Mori, Hokkaido

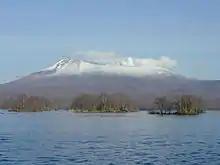
Mount Komagatake viewed from Ōnuma, Mori

Mori sits on the eastern coast of the Oshima Peninsula and overlooks Uchiura Bay ( in diameter). The bay, also known as Funka Bay, is rich in squid and is the site of scallop aquaculture, both a mainstay of the town economy.